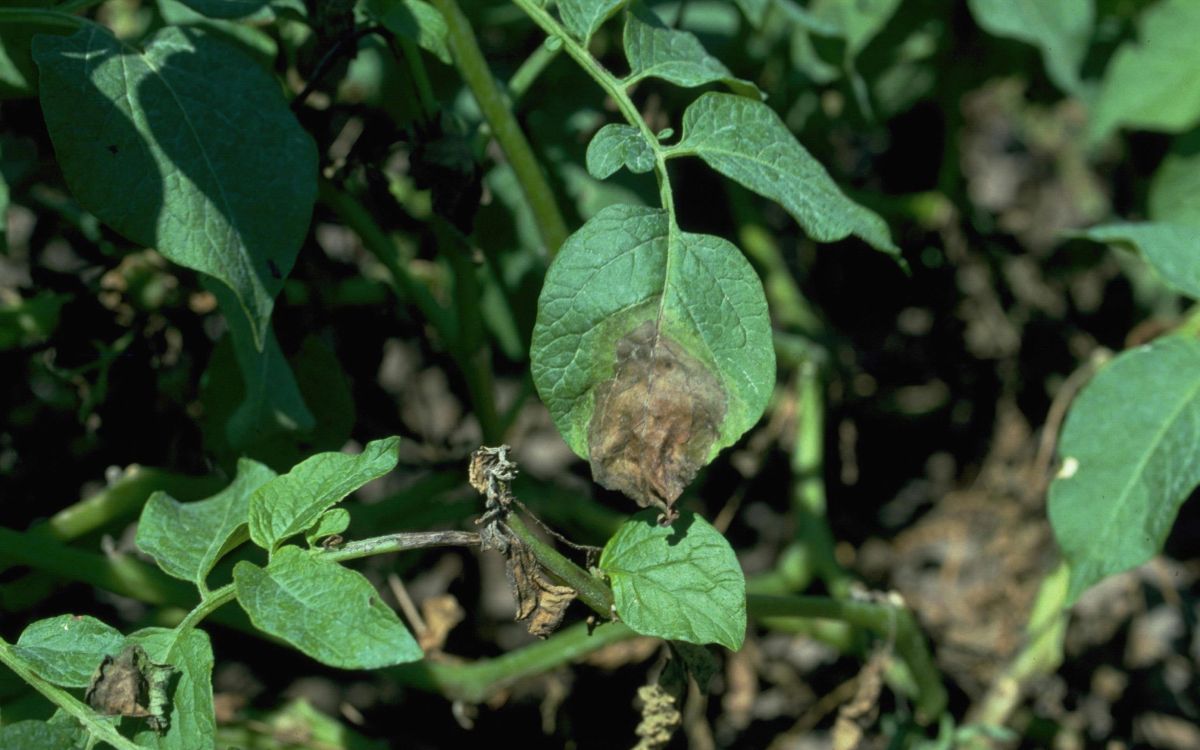
Labels: Potato leaf early blight